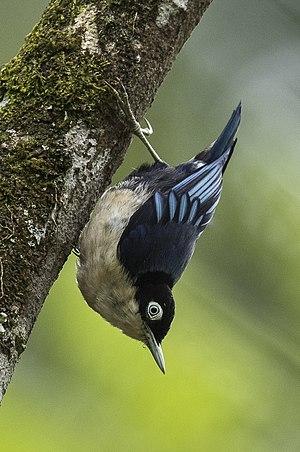
La Sittelle bleue est une espèce d'oiseaux de la famille des Sittidae. C'est une sittelle de taille moyenne, mesurant 13,5 cm de longueur, et sans dimorphisme sexuel marqué. Cette espèce a une coloration très particulière et différente des autres membres de son genre : elle a la tête noire et les parties supérieures bleu sombre tirant plus ou moins sur le violet, avec les plumes des ailes bleu ciel bordées de noir. La gorge et la poitrine sont très blanches ou lavées de chamois, contrastant avec les parties supérieures et le ventre d'un bleu très sombre ; les sous-caudales sont généralement plus claires, bleu-gris ou violacées. Son écologie est mal connue, mais elle se nourrit de petits invertébrés trouvés sur les arbres ; la reproduction prend place d'avril à juin-juillet.